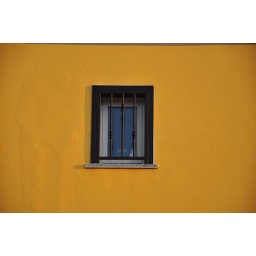
The window at Mike Eversman's house in Parco Peterson